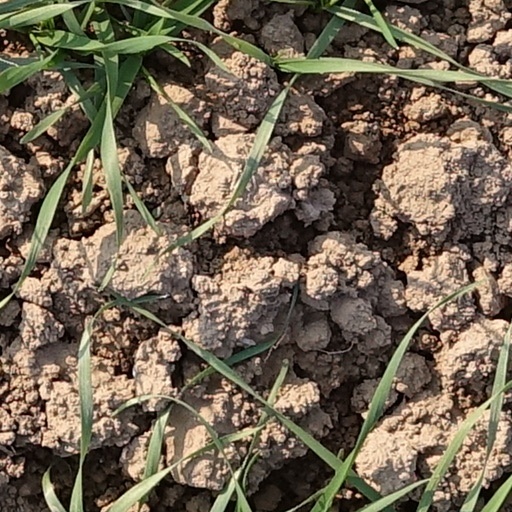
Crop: wheat